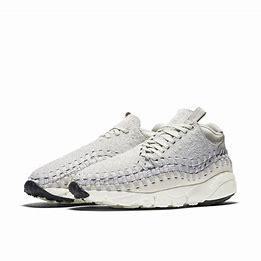
Brand: Nike
Model: Air Footscape Woven Chukka